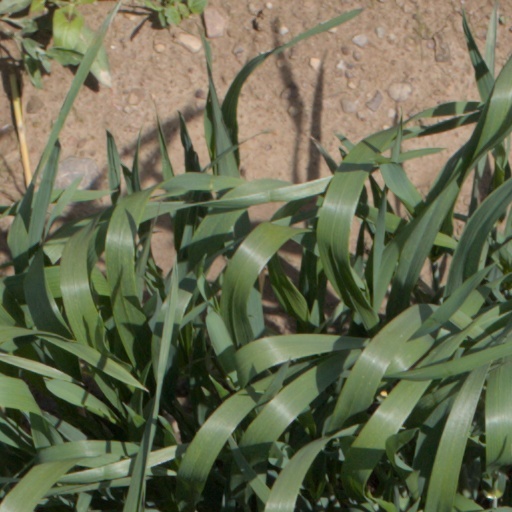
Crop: wheat